9th Marine Aircraft Wing

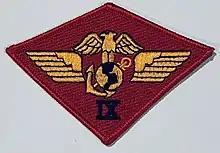

The 9th Marine Aircraft Wing was an aviation unit of the United States Marine Corps based at Marine Corps Air Station Cherry Point, North Carolina. The wing was commissioned during World War II as a training unit for Marine Aviation personnel headed to the Pacific Theater.